The Adventures of the American Rabbit

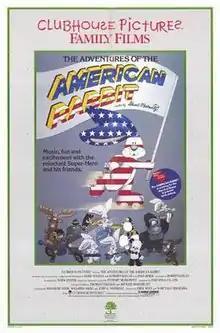
Theatrical release poster

The Adventures of the American Rabbit (released in the UK as simply The American Rabbit) is a 1986 animated film directed by Fred Wolf and Nobutaka Nishizawa. It was released by Clubhouse Pictures.